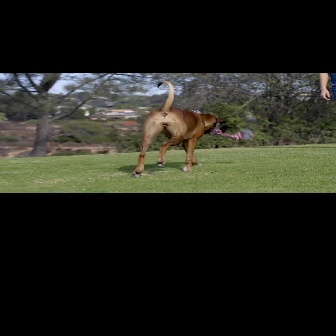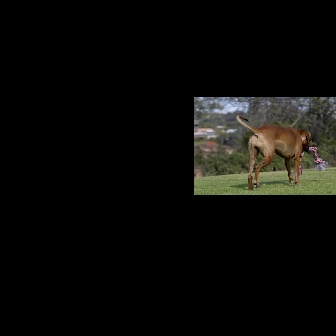
  Please identify the target specified by the bounding box [130,80,227,177] in the first image and locate it in the second image. Return the coordinates in [x_min,y_min,x_max,y_max] format.
Answer: [235,114,311,190]